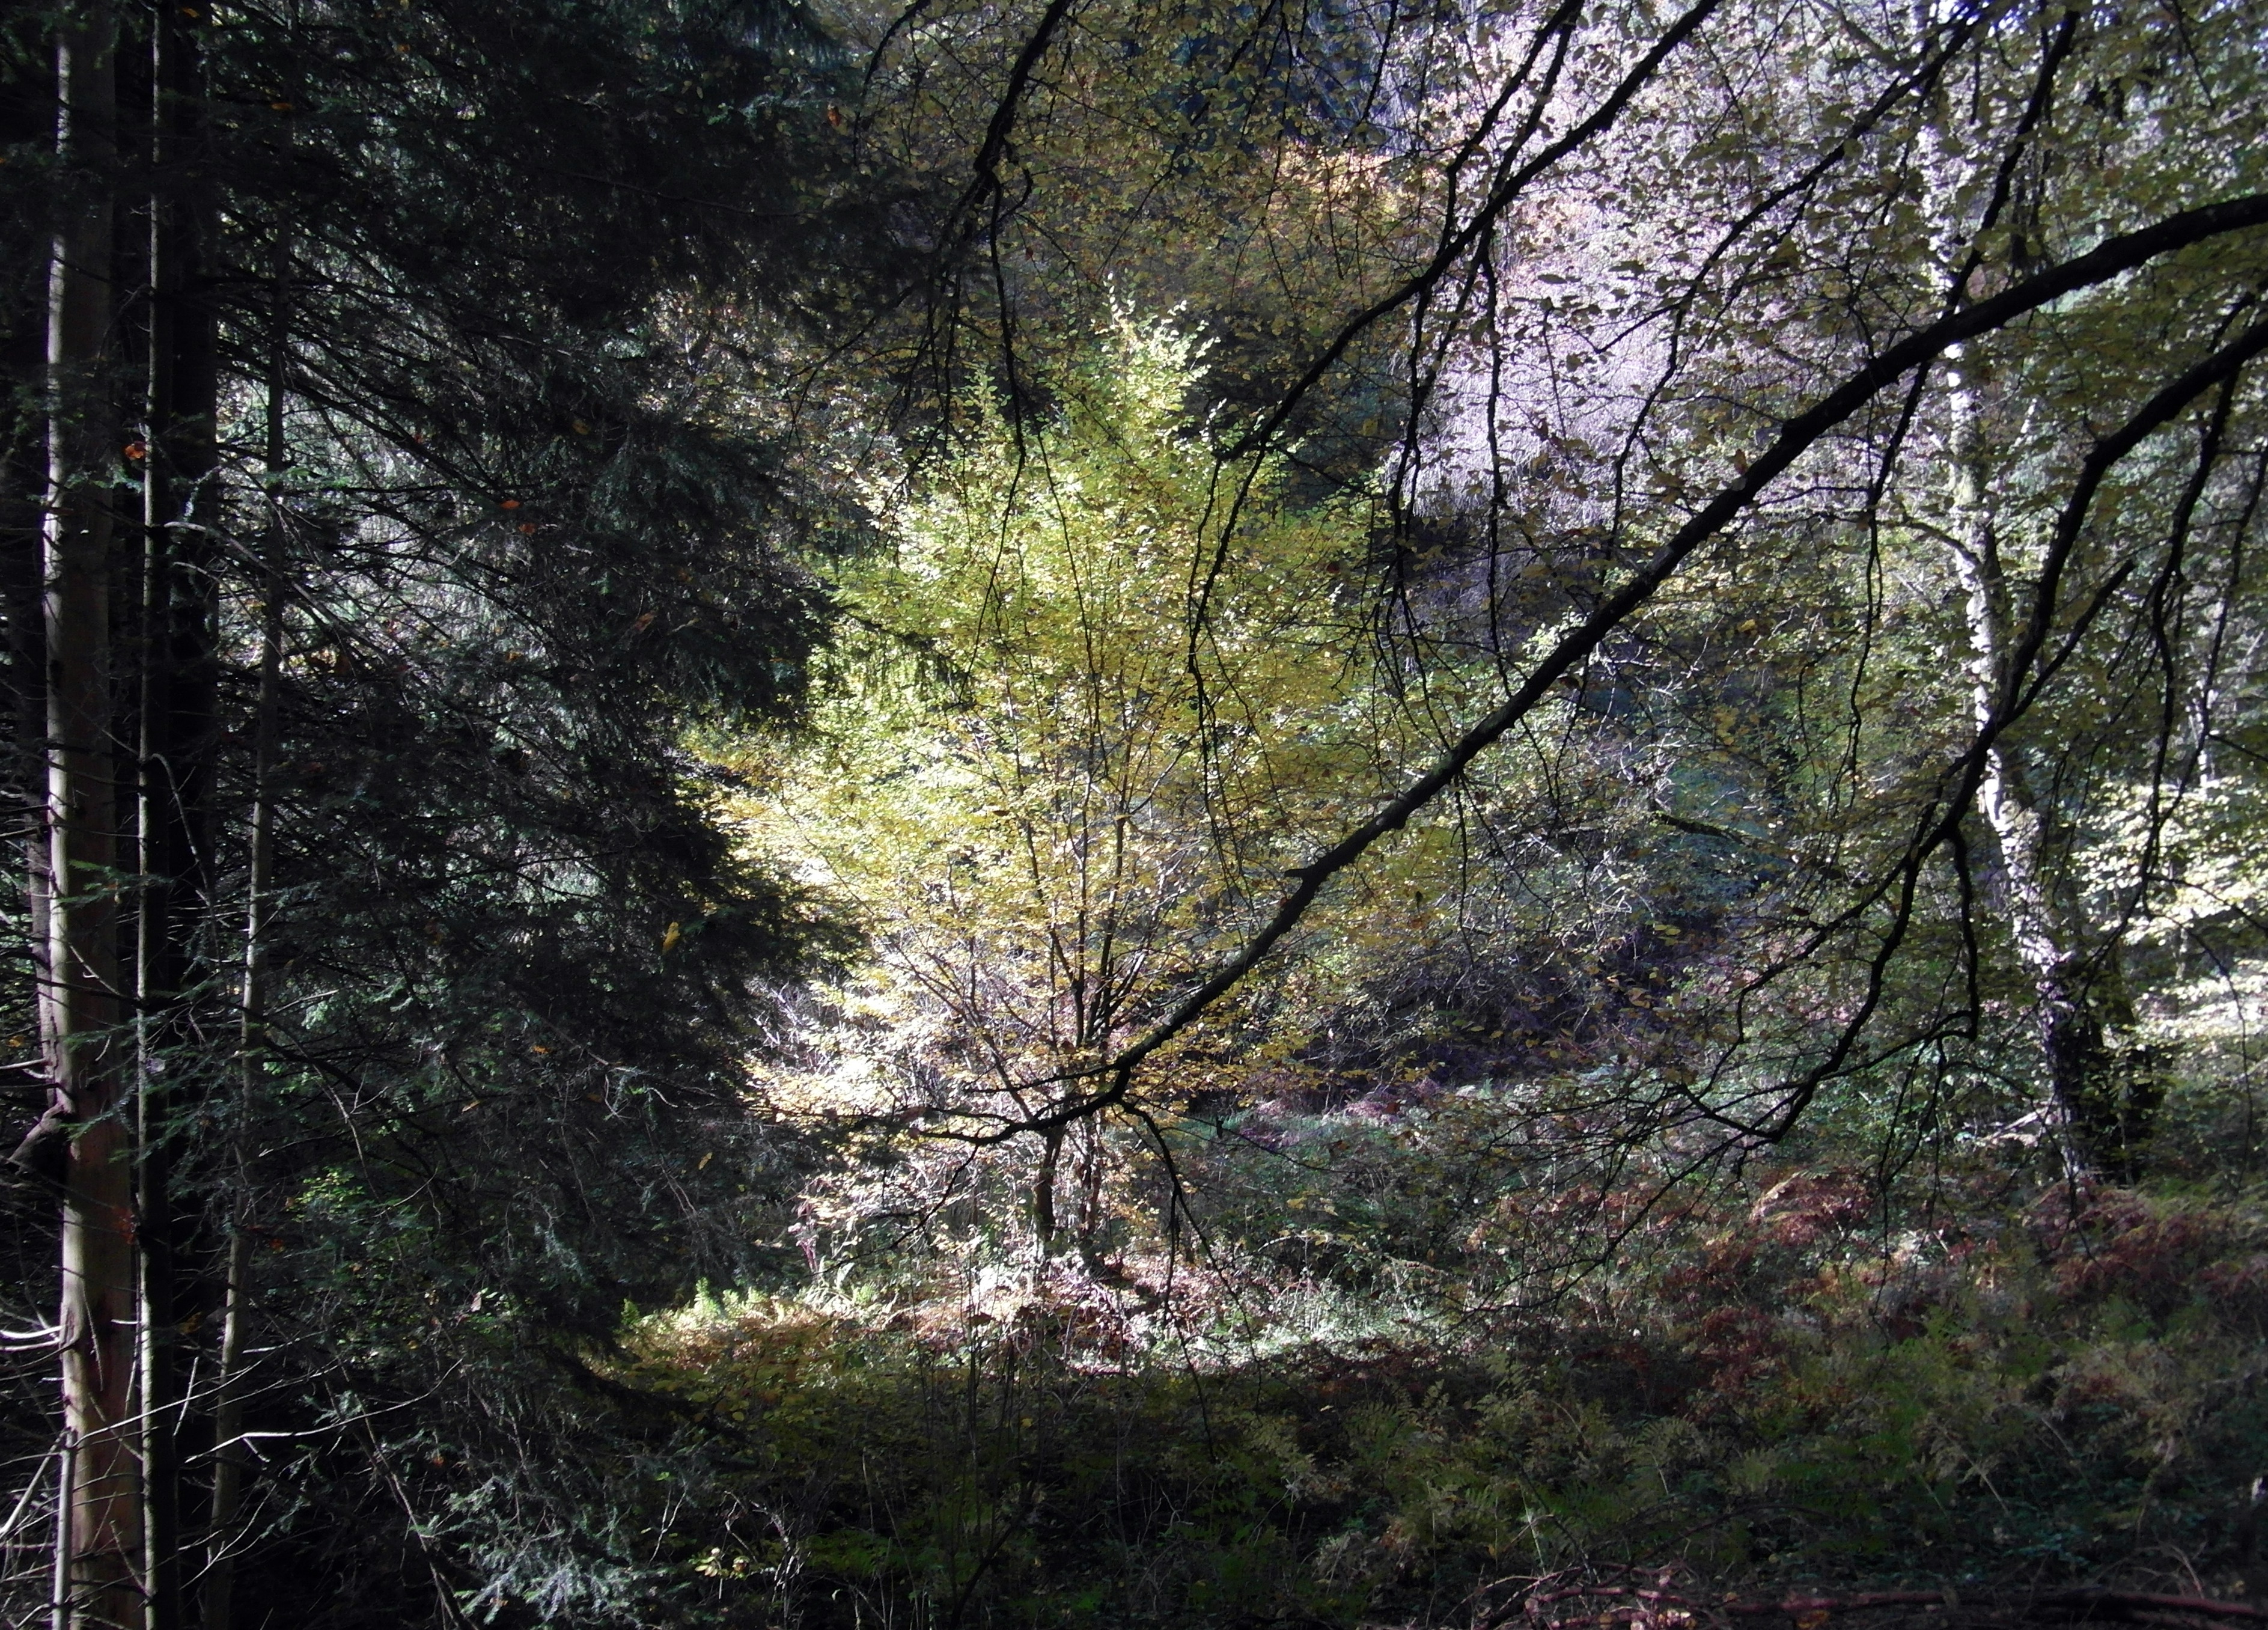
landscape, tree, water, nature, forest, grass, branch, plant, sky, sunlight, leaf, spring, autumn, flora, trees, emerge, vegetation, deciduous, grove, woodland, mood, fall color, ecosystem, filigree, nature reserve, biome, old growth forest, woody plant, temperate broadleaf and mixed forest, temperate coniferous forest, spruce fir forest, tropical and subtropical coniferous forests, valdivian temperate rain forest